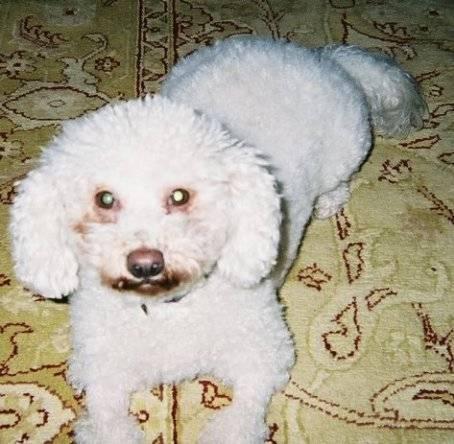
dog